Pierre Gusman

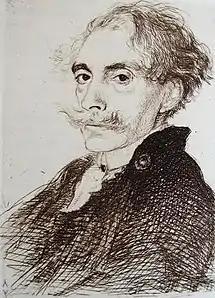
Pierre Gusman in 1924; portrait by Albert Váradi (1896-1925)

Pierre Gustave Adolphe Gusman, born Gusmand (6 December 1862, Paris18 December 1941, Grosrouvre) was a French engraver, illustrator, and art historian, specializing in wood engraving techniques and Roman architecture.